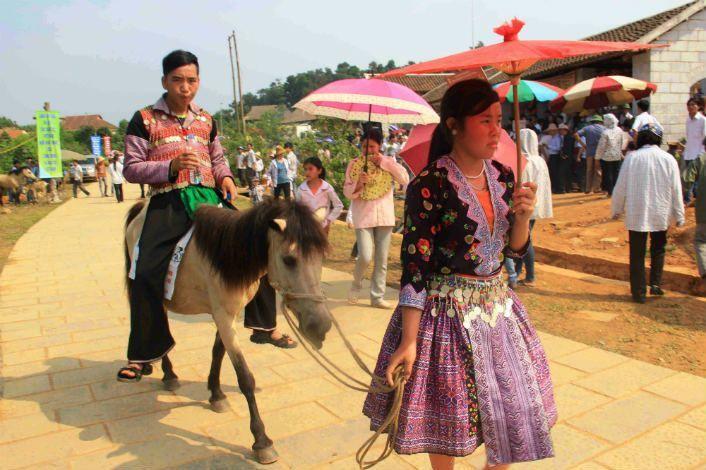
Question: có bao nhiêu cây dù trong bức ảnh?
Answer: có 4 cây dù trong bức ảnh